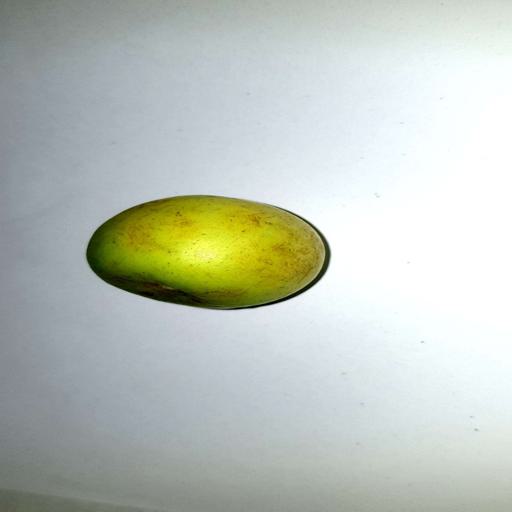
Label: healthy